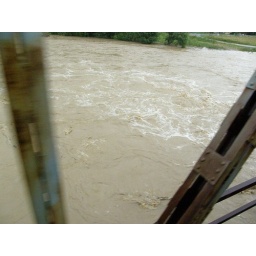
Turbulent water under the rail bridge